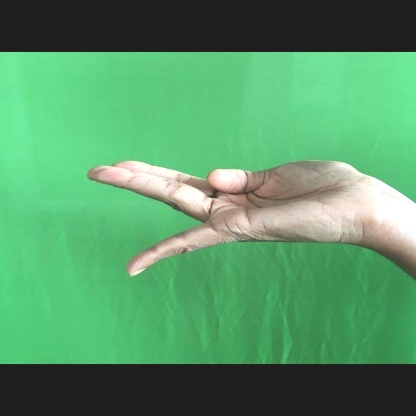
Mudra: Chaturam